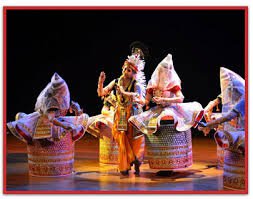
Dance form: manipuri